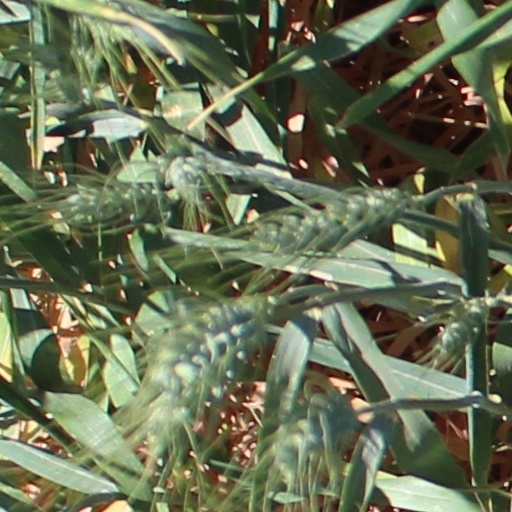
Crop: wheat